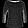
Label: Pullover